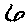
Label: 6